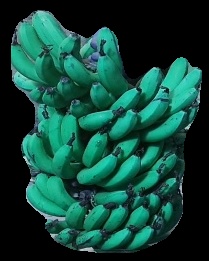
Variety: pachbale
Grade: grade3